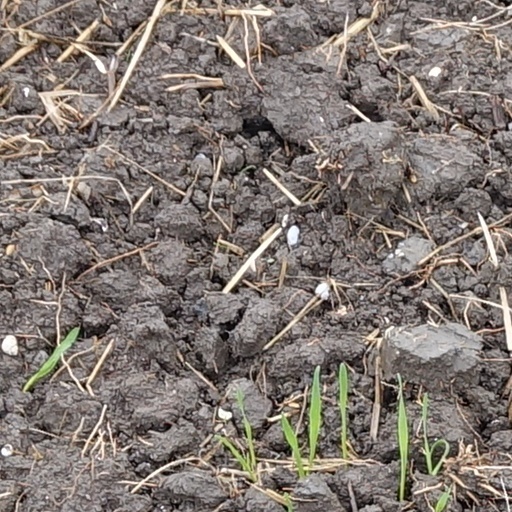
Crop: wheat